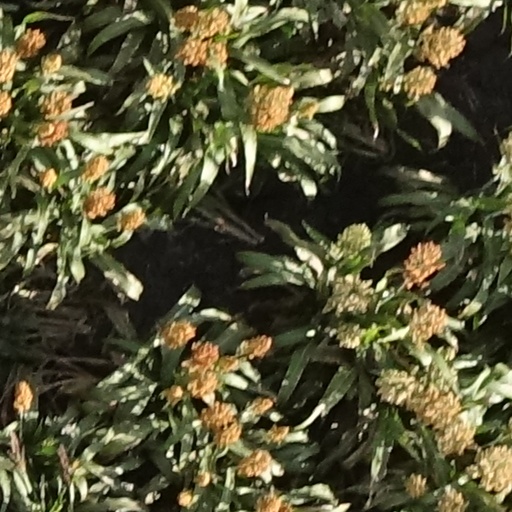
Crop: sorghum